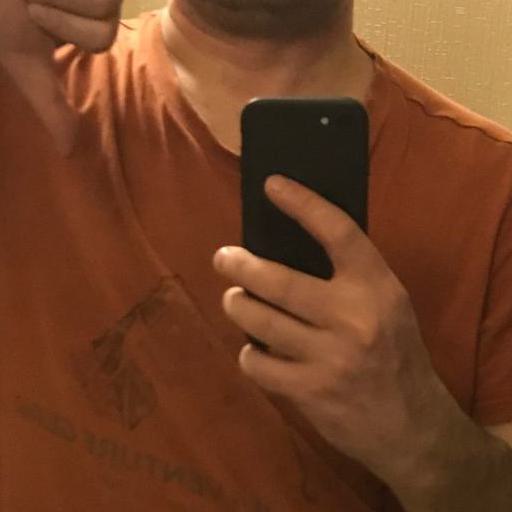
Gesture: no_gesture